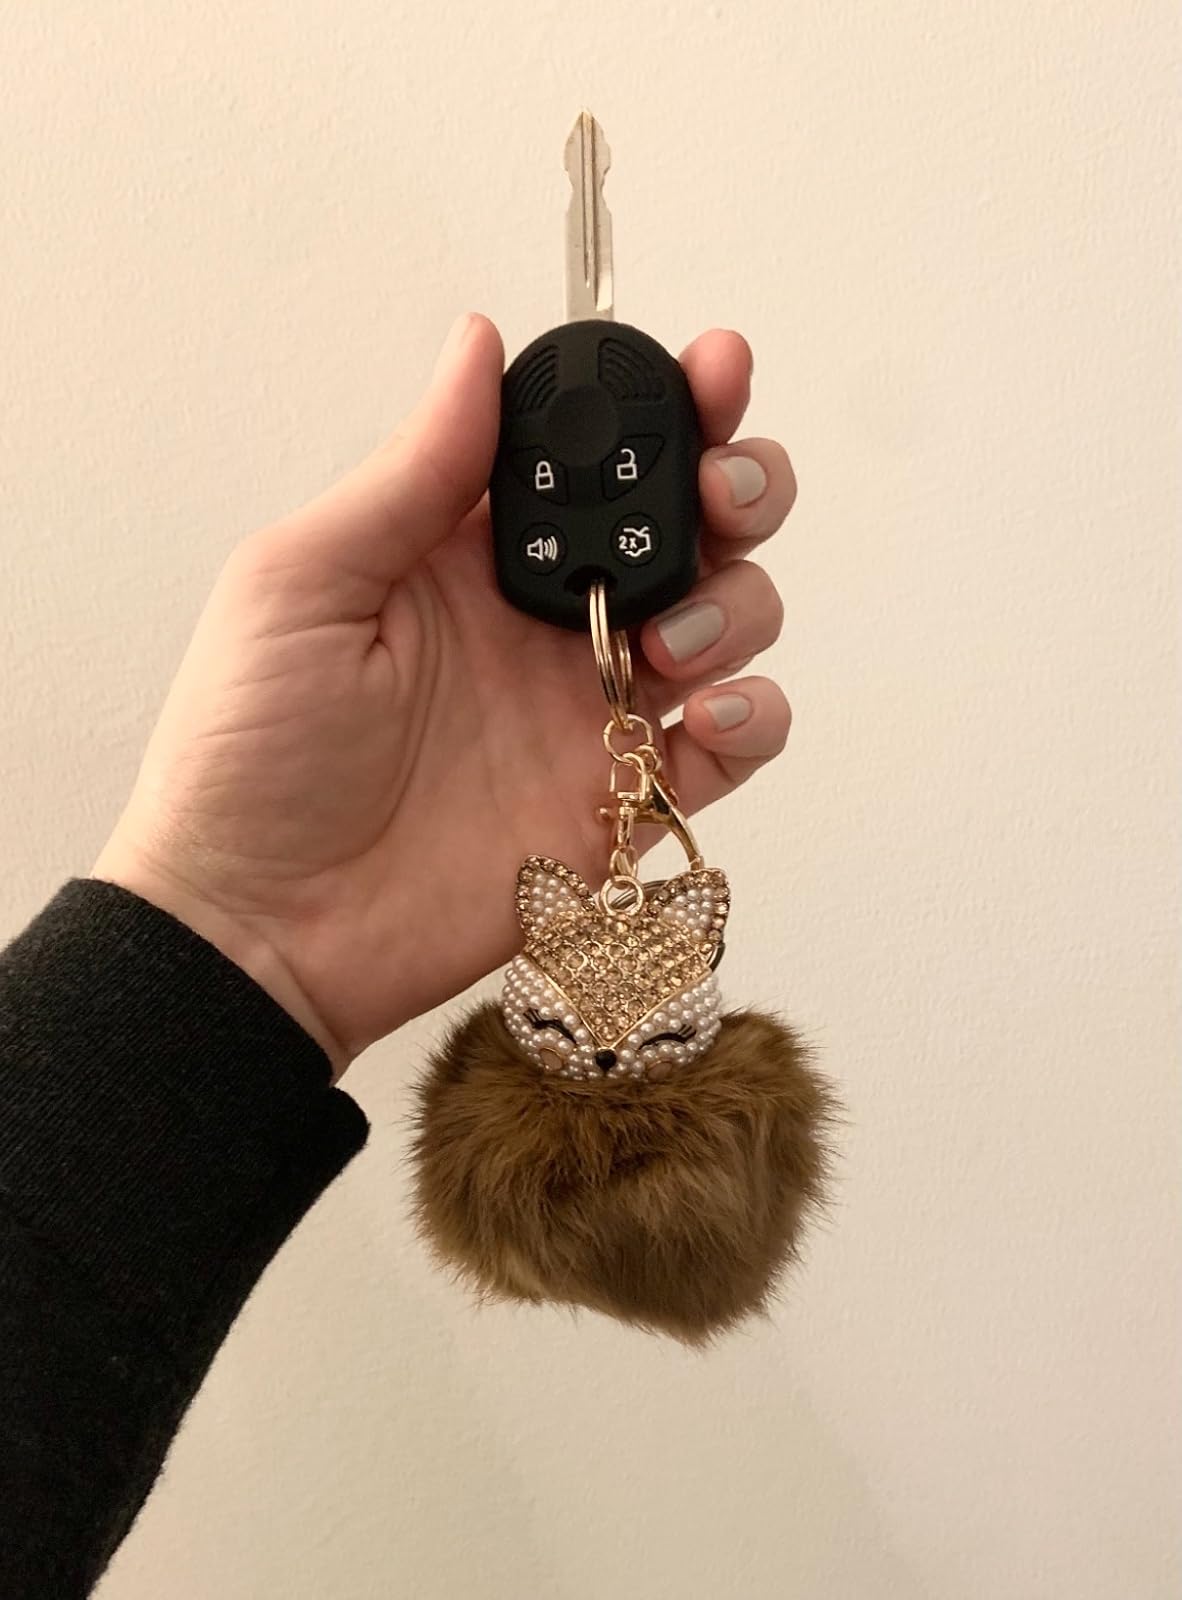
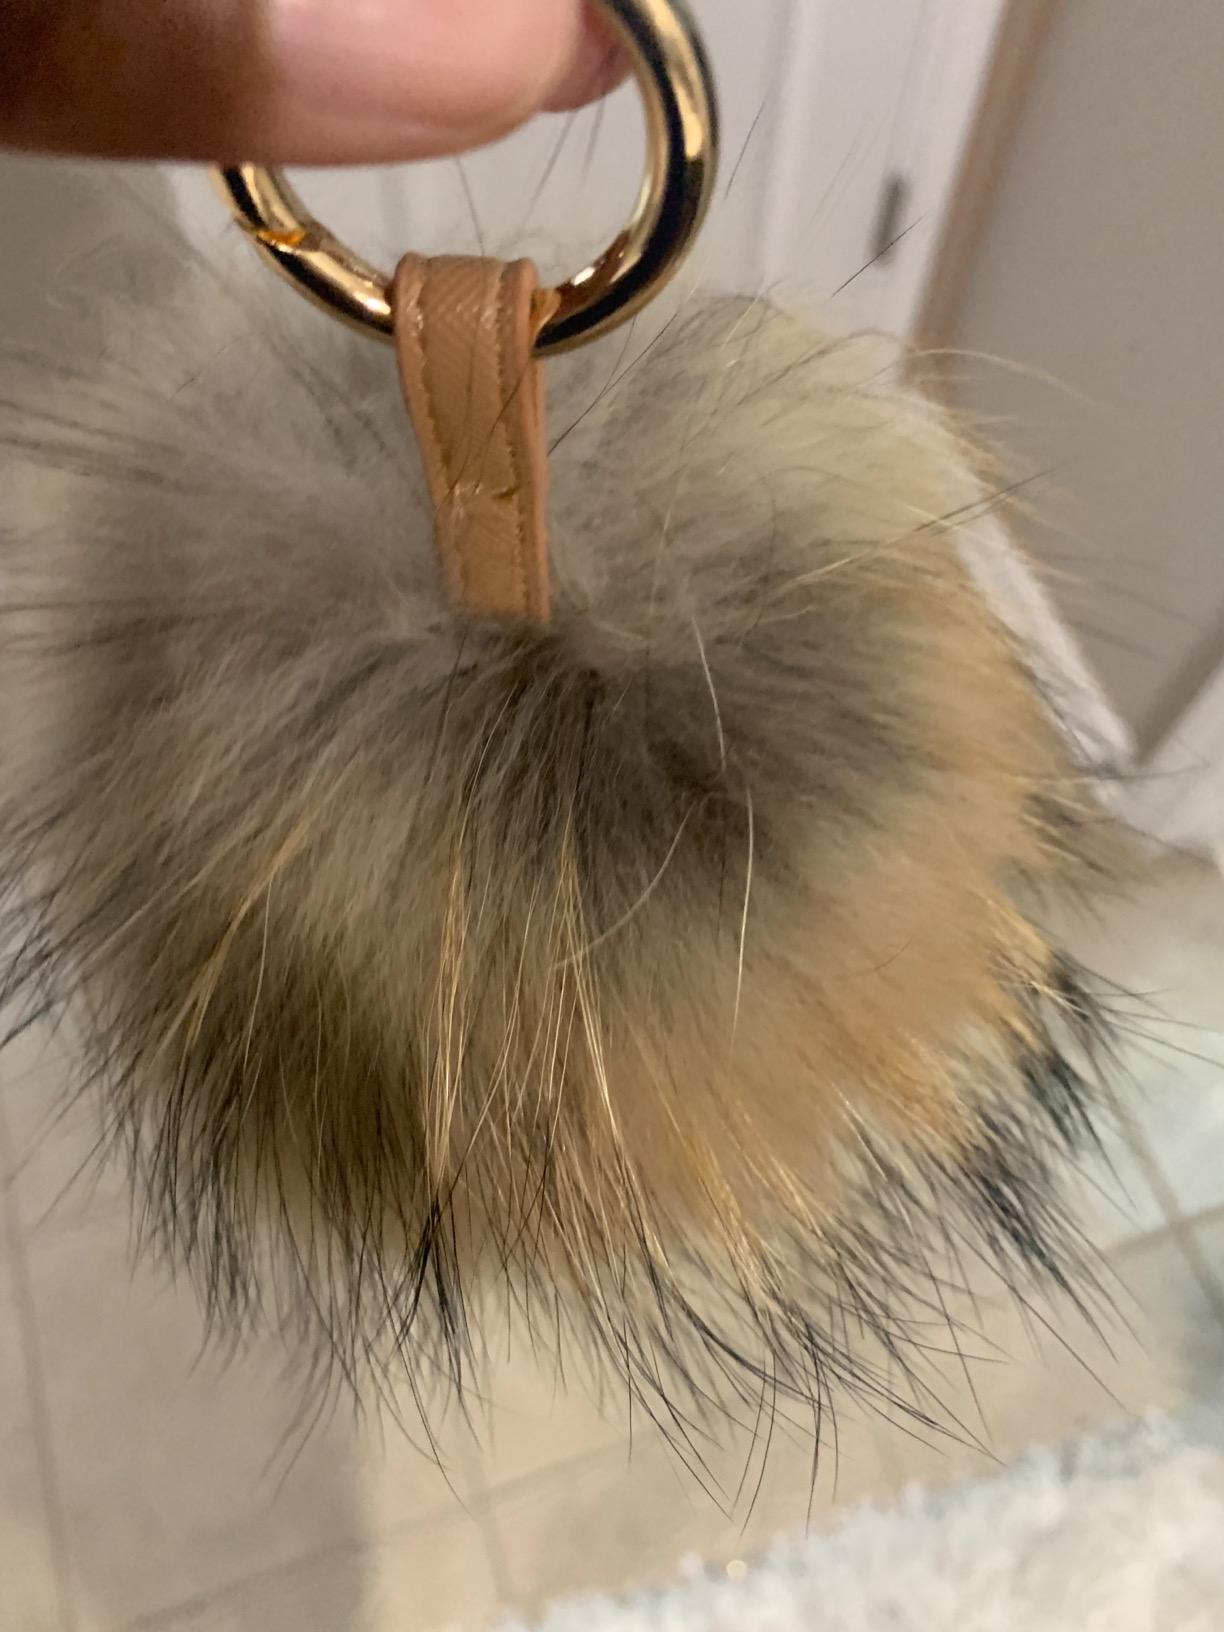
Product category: accessories_keychain
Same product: no